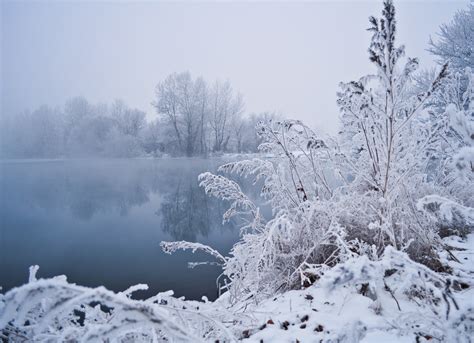
Weather: snow or frosty